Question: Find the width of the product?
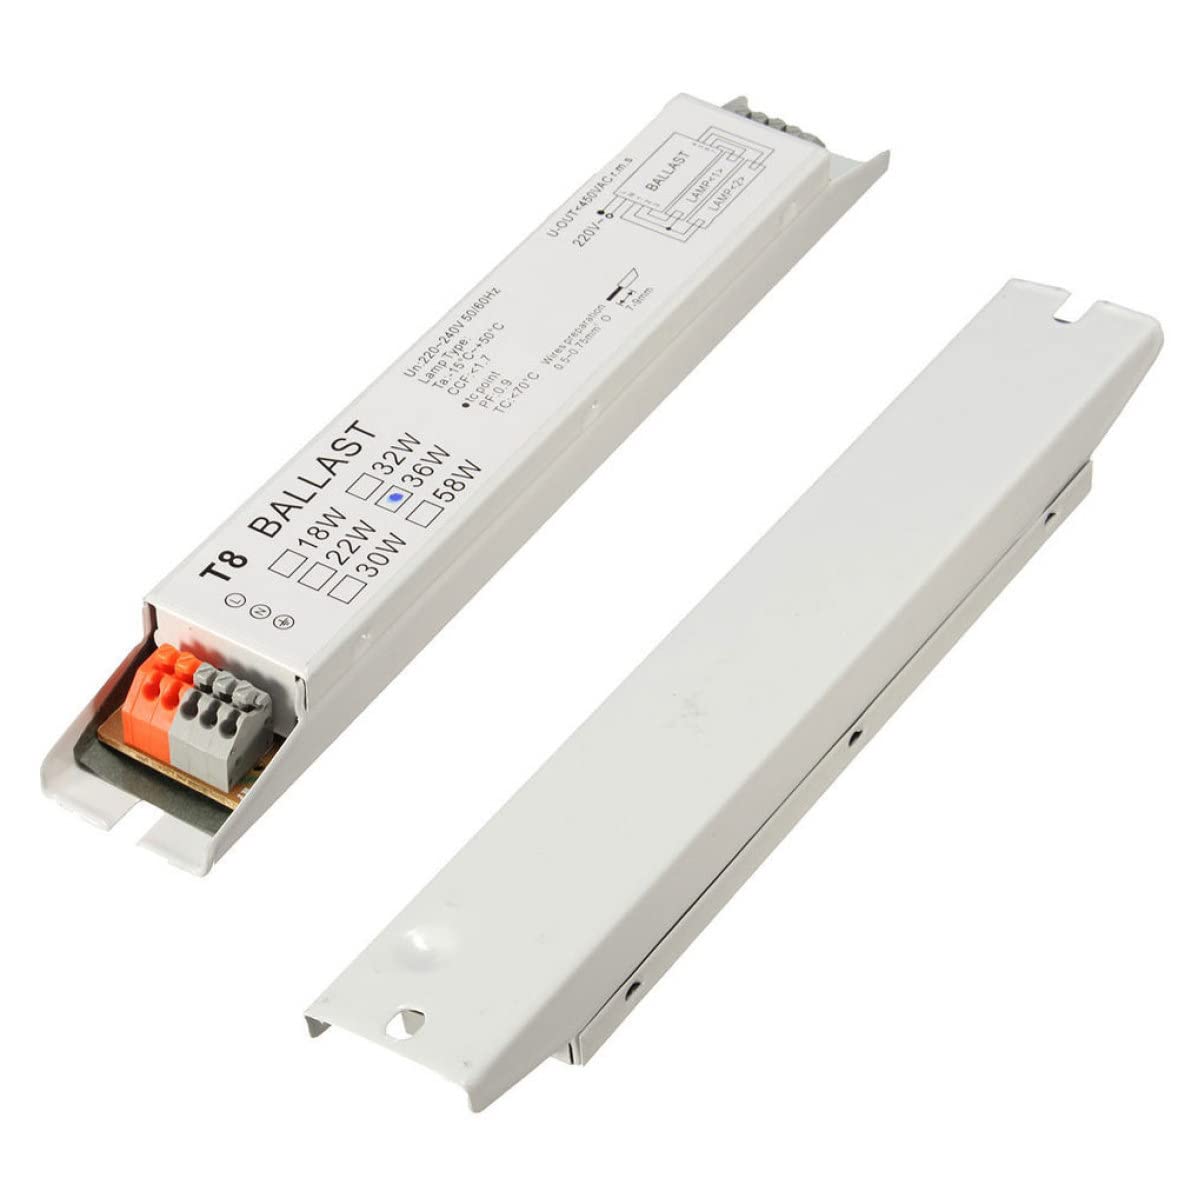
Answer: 20.0 millimetre